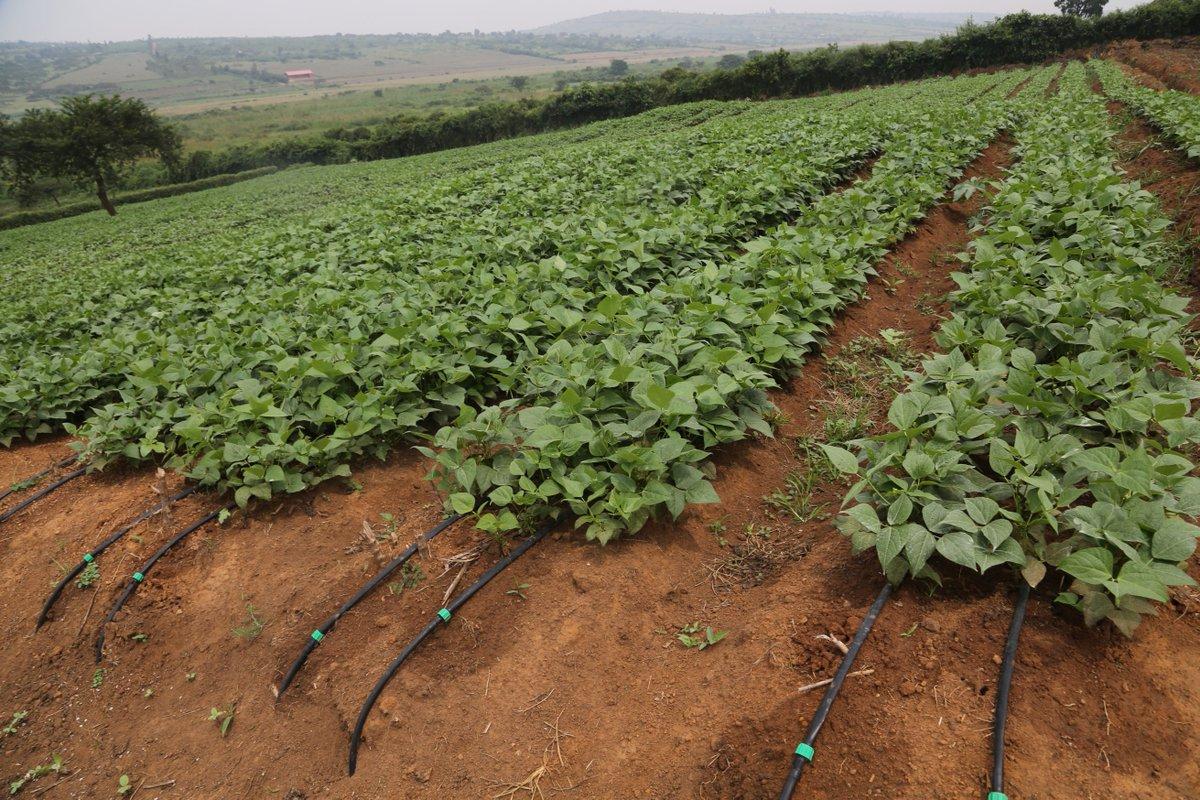
Shamba la kilimo la kisasa limepandwa kwa mpangilio wa mistari, likiwa na mimea ya kijani na mabomba meusi ya umwagiliaji wa matone. Mandhari ya milima kwa nyuma huonyesha matumizi ya teknolojia vijijini kwa uzalishaji endelevu.